Gasparone

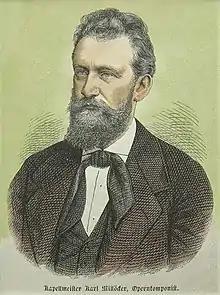
Carl Millöcker (1883)

Gasparone is an operetta in three acts by Carl Millöcker to a German libretto by Friedrich Zell and Richard Genée. The libretto was later revised by and . An amusing feature of the work is that the title character never appears and acts as a scapegoat upon which all the misdeeds in Syracuse, Sicily, can be blamed.